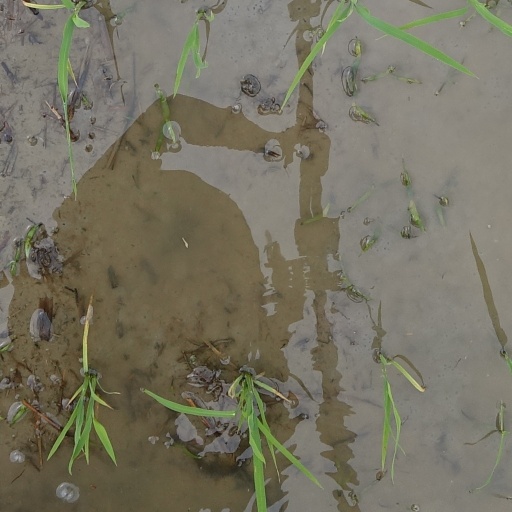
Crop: rice